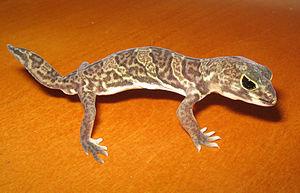
Holodactylus cornii est une espèce de geckos de la famille des Eublepharidae.
Holodactylus est un genre de gecko de la famille des Eublepharidae.
Holodactylus africanus est une espèce de geckos de la famille des Eublepharidae.